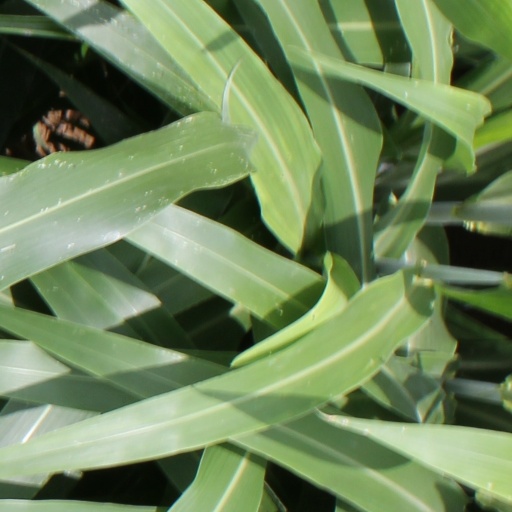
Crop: sorghum